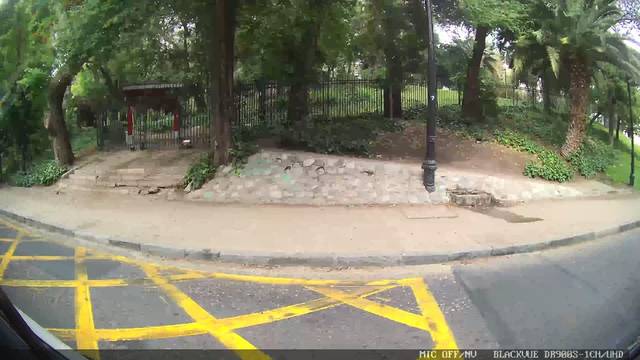
Region: Chile
Coordinates: -33.439, -70.643